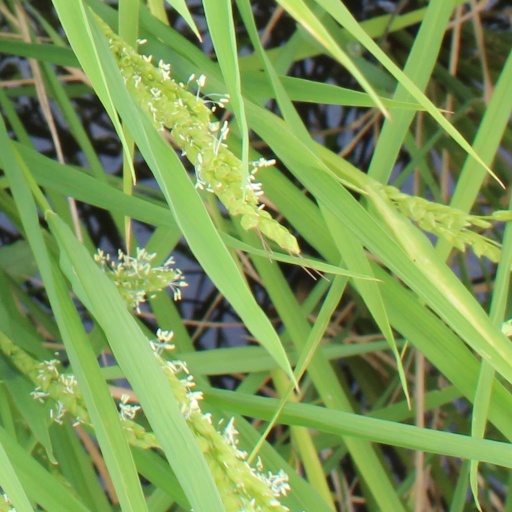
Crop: rice